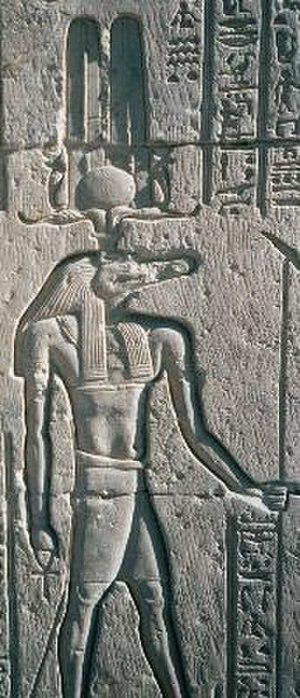
Le temple de Sobek et Haroëris situé à Kôm Ombo, l'ancienne Noubit, est le temple égyptien dédié au culte des dieux Sobek et Haroëris. Il est partiellement ruiné, une partie du temple s'étant effondrée dans le Nil.
Crocodilopolis, connue aussi sous le nom de Ptolemais Euergétis, d'Arsinoë, de Soukhos ou bien de Chédyt, est le nom grec de Médinet el-Fayoum, actuelle capitale du gouvernorat du Fayoum. Ce fut une ville célèbre de l'Égypte antique, chef-lieu du 21ᵉ nome de la Haute-Égypte, connue notamment pour ses temples consacrés au dieu-crocodile Sobek.
Dans la mythologie égyptienne, Sobek « Crocodile », est le fils de la déesse aquatique Neith et des dieux jumeaux Senwy. Son statut de dieu de l’eau et de la fertilité le fait adorer partout dans le delta du Nil, le Fayoum et à Kôm Ombo.